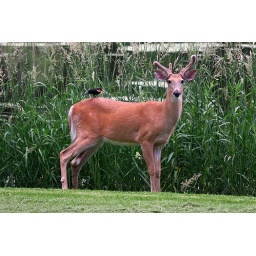
I looked out the window just before dusk and spotted this Whitetail under attack by a Red Wing Blackbird.